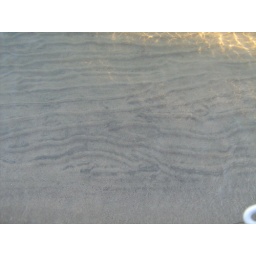
sand in the water